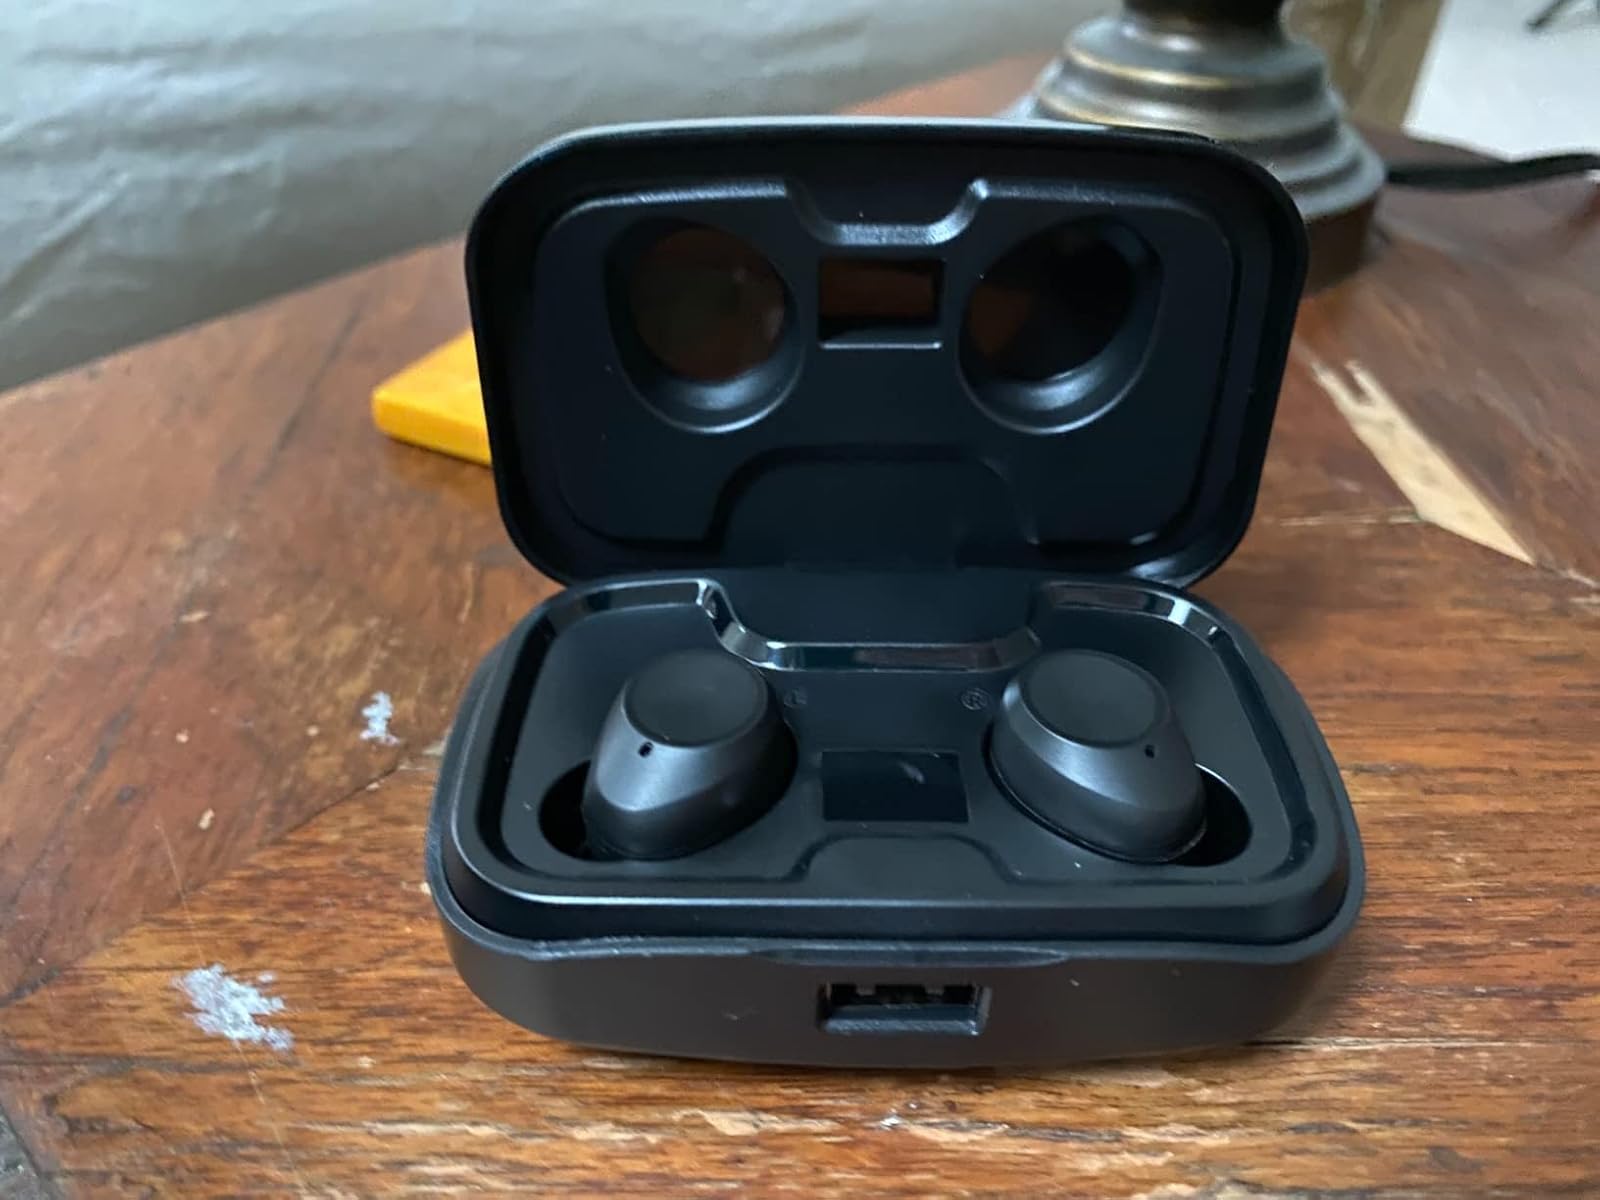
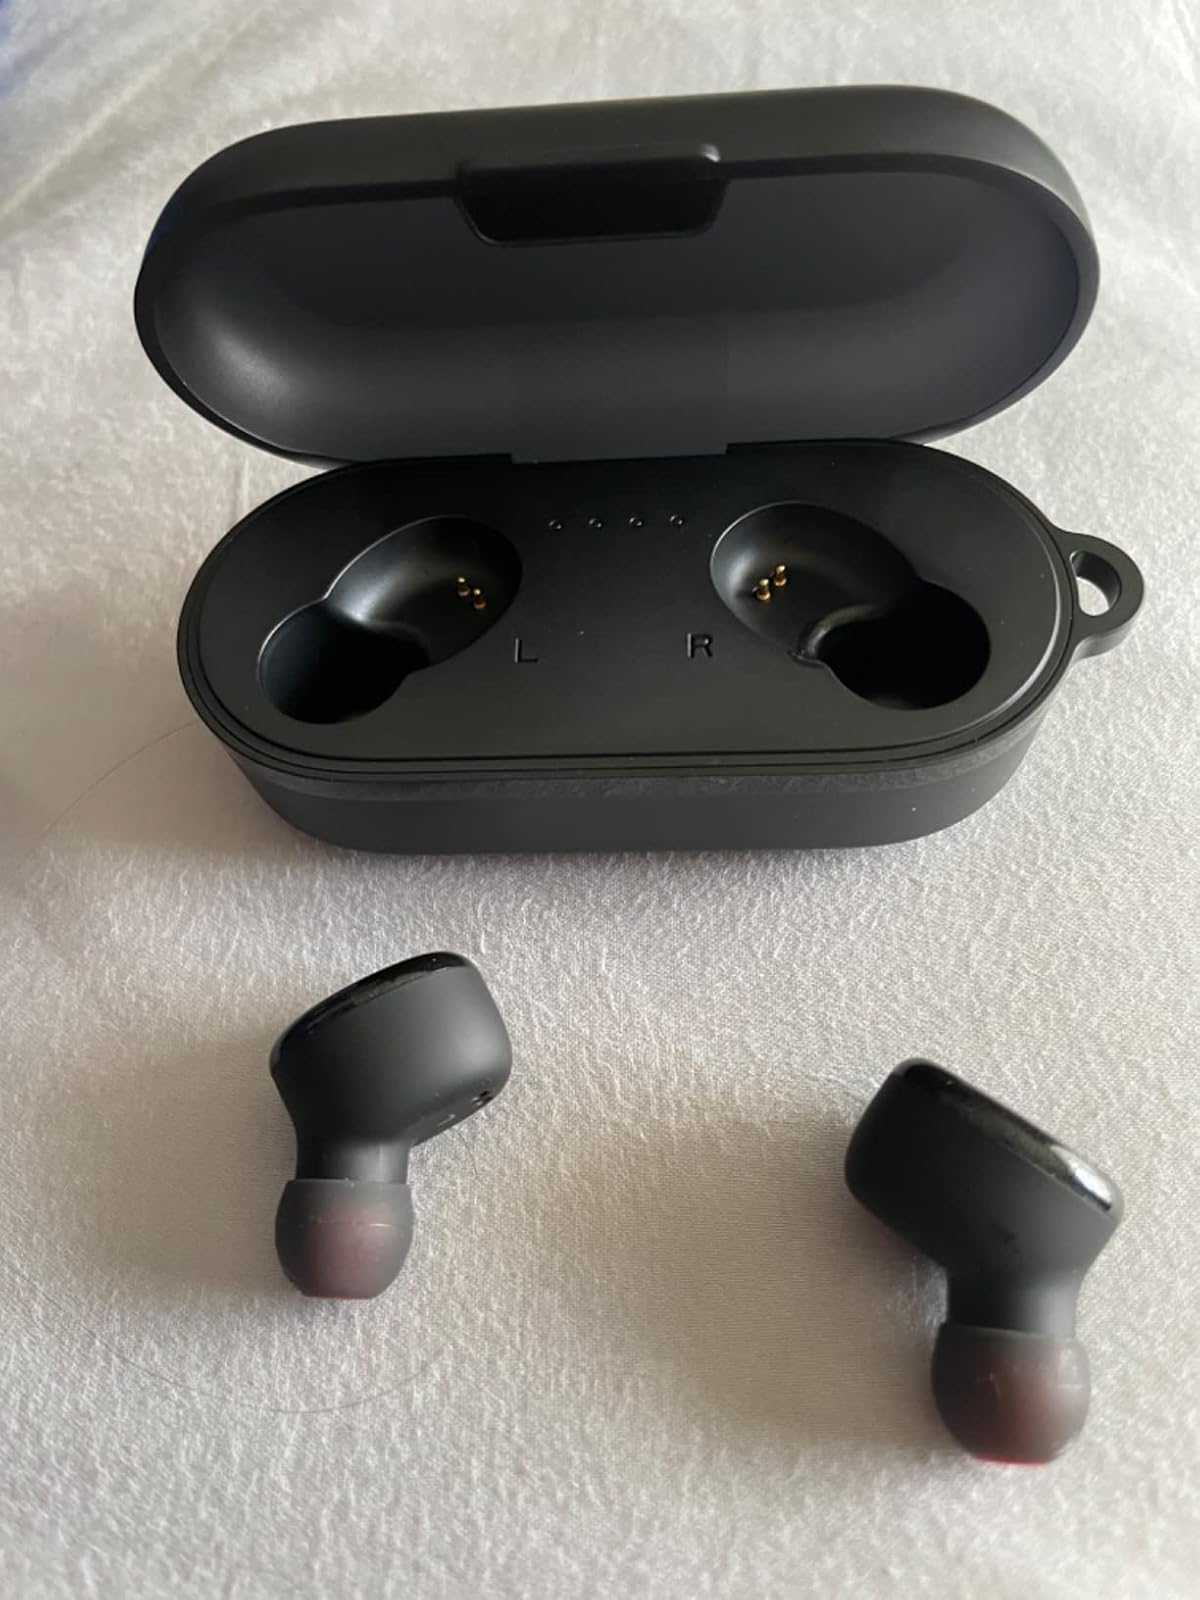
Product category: earbuds
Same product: no